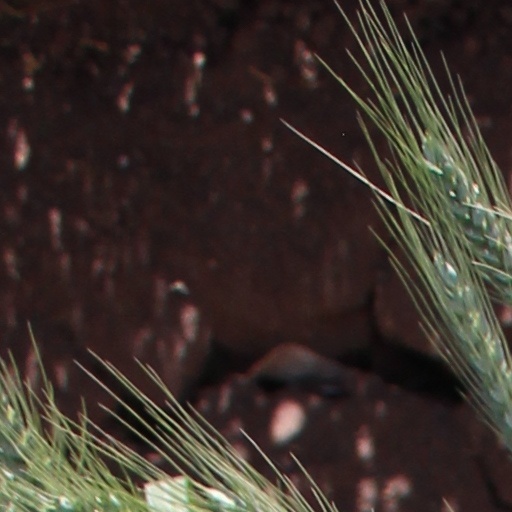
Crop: wheat